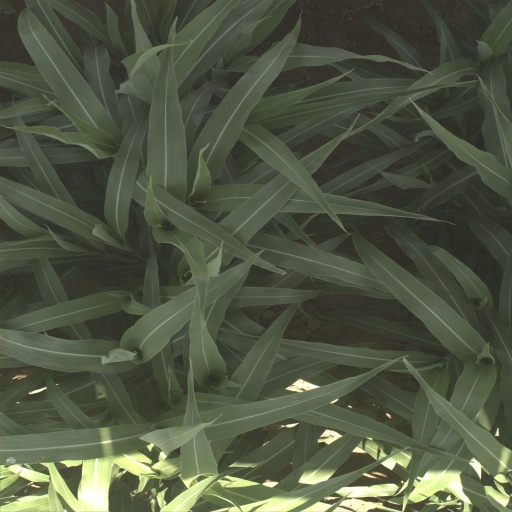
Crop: sorghum